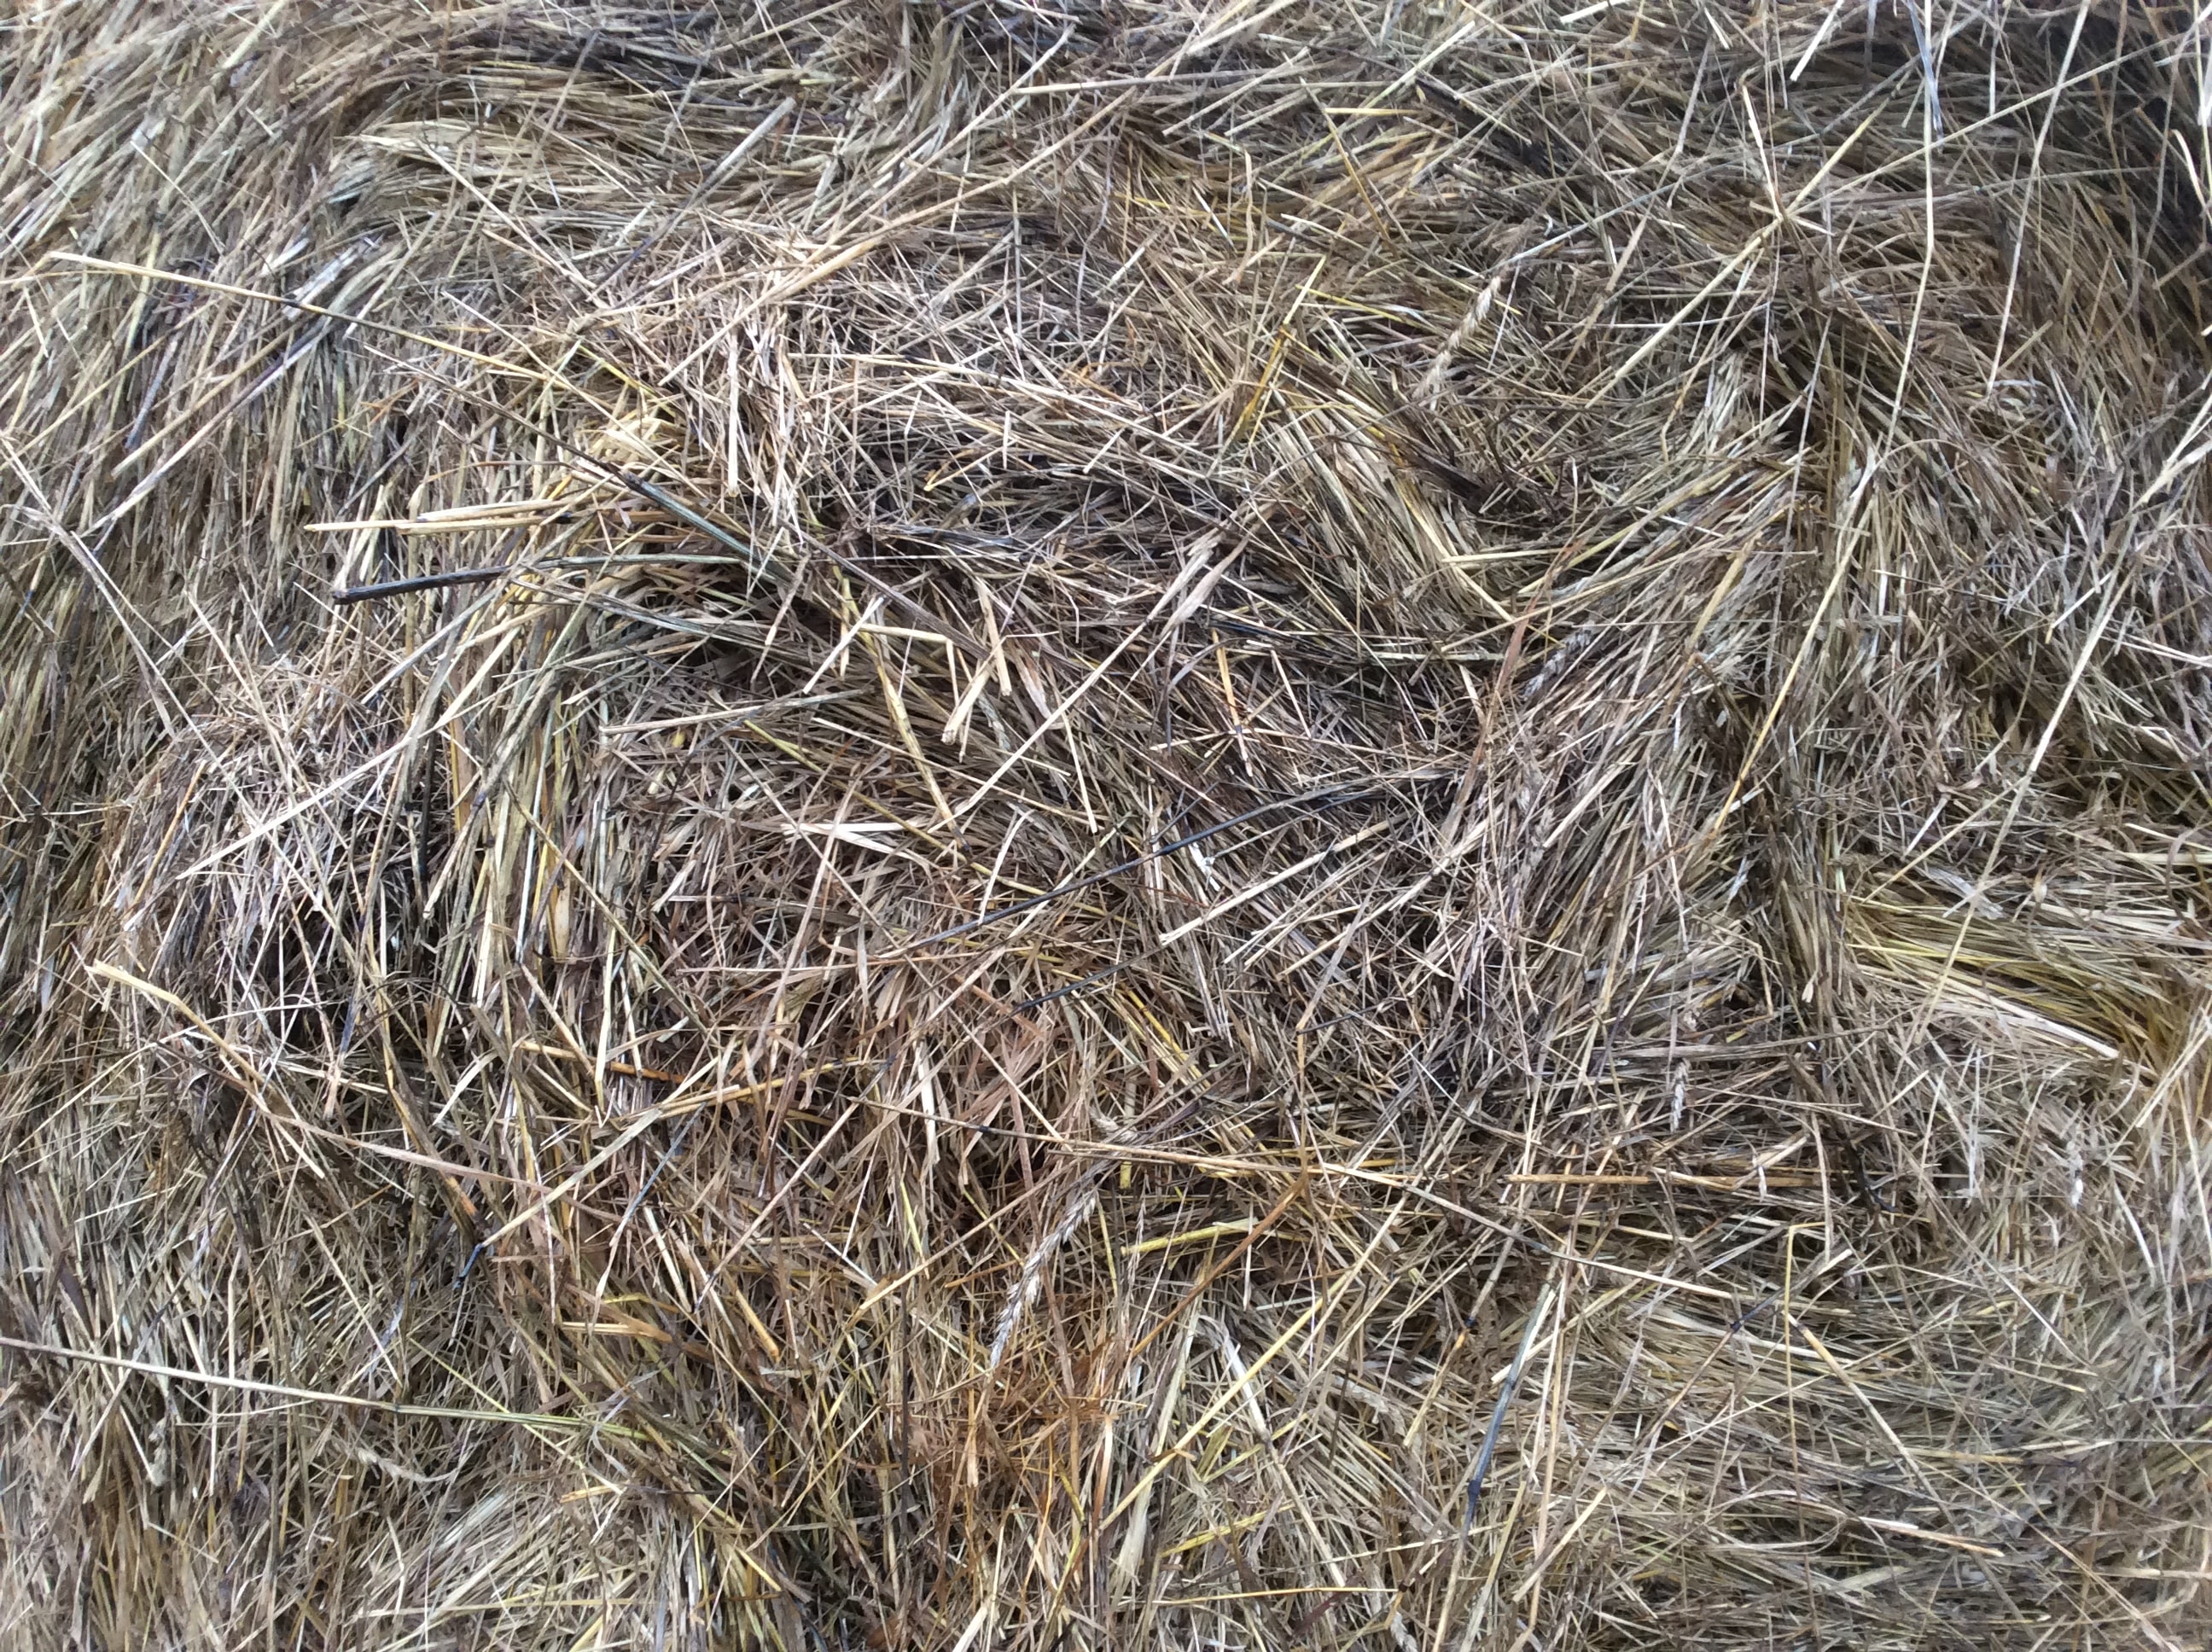
hay, twig, grass, terrestrial plant, event, soil, natural material, pattern, agriculture, wood, straw, plant